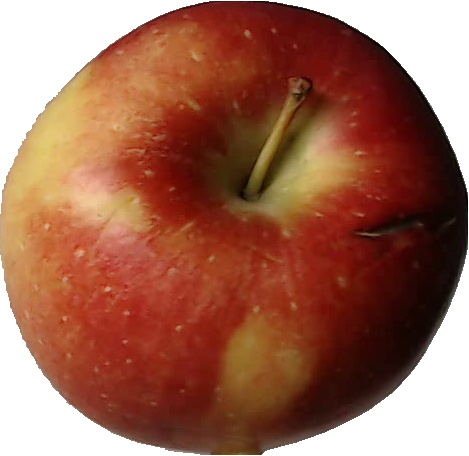
Label: apple_braeburn_1